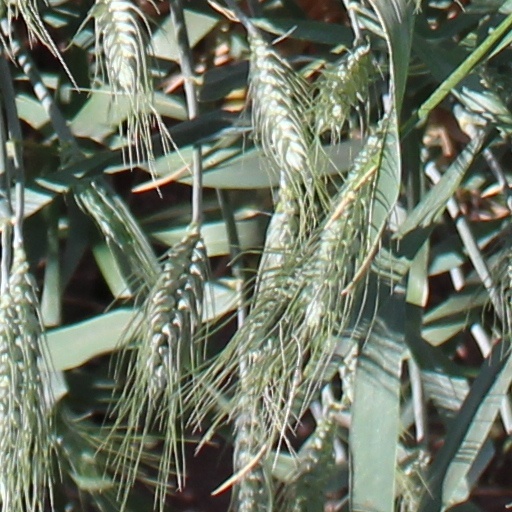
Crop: wheat